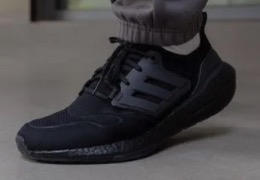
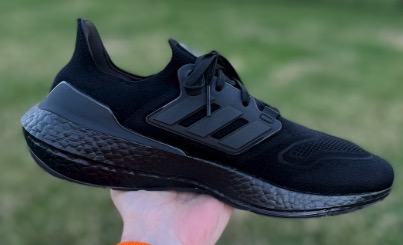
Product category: misc
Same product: yes